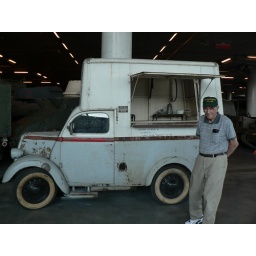
This is a fish and chips truck from my Grandpa's home town in England.